Beiyue Temple

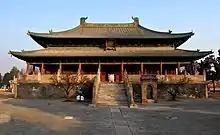

The Dening Hall is the main hall of the temple, and was built in 1270 during the Yuan dynasty. The hall is fronted by a massive platform known as a "yuetai" (月台, literally moon platform), which measures 25 by 20 meters. Built on a very high platform itself, the Dening Hall can be accessed by either a center front staircases or one of two side staircases attached to the "yuetai". Enclosing the perimeter of the platform is a white marble balustrade capped by lions. The hall itself measures seven by four bays and is surrounded by a covered arcade. According to the Yingzao Fashi, a Song dynasty architectural treatise, the Dening Hall has 6th "puzuo" type column bracketing to support its roof. This type of bracketing has three transverse and three horizontal bracket arms. The 6th "puzuo" brackets are the most complex that survive from the Yuan dynasty. Based on the complex bracketing, the marble balustrade and the height of the platform, Steinhardt identifies the Dening Hall as one of the two most eminent and important extant wooden halls that date from the Yuan period. These characteristics also closely match descriptions of the architecture at the capital, meaning that Dening Hall is representative of the architecture at the Yuan dynasty capital of Dadu (currently Beijing).